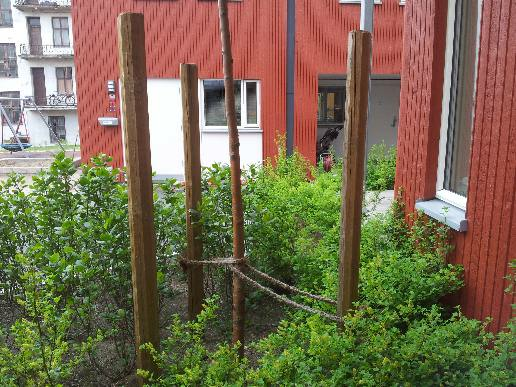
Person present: No